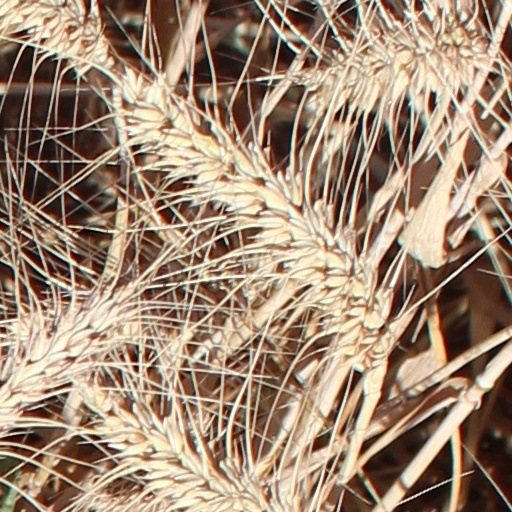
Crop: wheat